Mirko Petrović-Njegoš

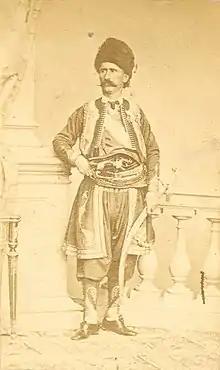
Vojvoda Mirko, 1860

Mirko Petrović-Njegoš (19 August 1820 – 1 August 1867) was a Montenegrin military commander, politician and poet, belonging to the House of Petrović-Njegoš. He was given the title of "veliki vojvoda" (Grand Duke) of Grahovo, and is thus also known as Vojvoda Mirko (Duke Mirko). He was the father of Nikola, the future ruler of Montenegro.